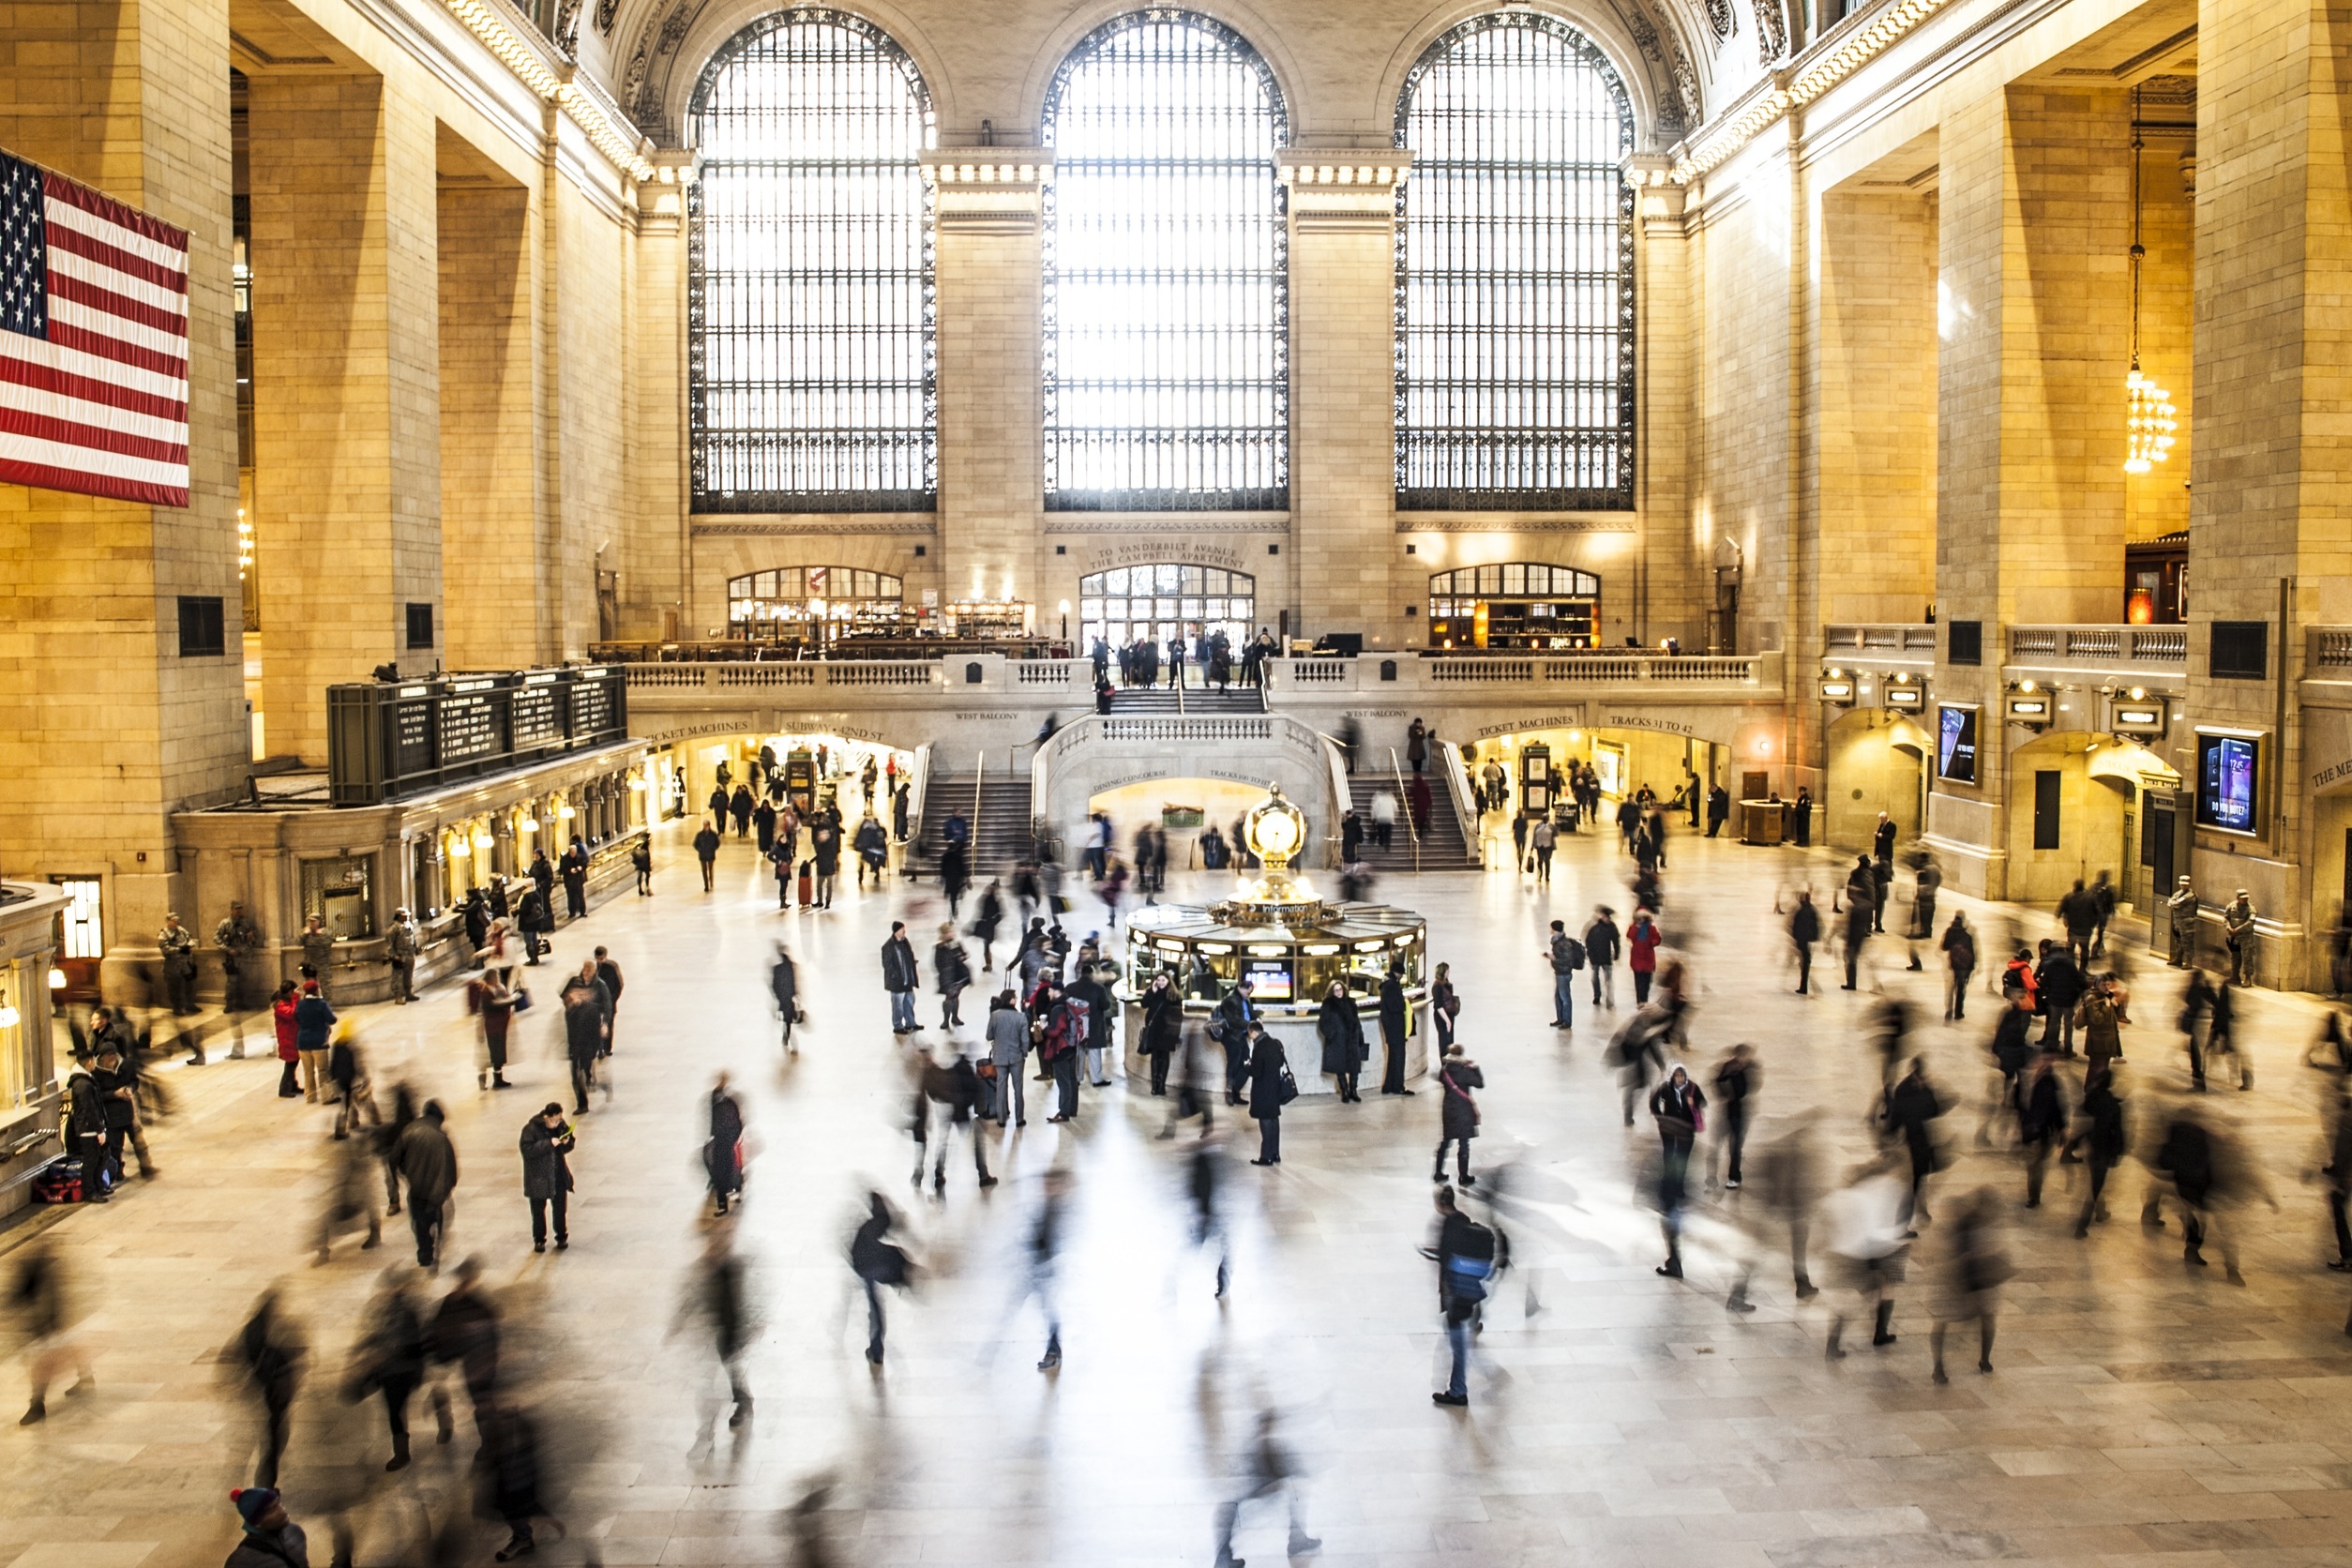
architecture, people, railway, building, city, urban, new york, train, manhattan, new york city, crowd, travel, metro, underground, transit, transportation, nyc, flag, plaza, usa, america, station, train station, united states, cool image, grand central station, commuters, terminal, town square, famous, tourist attraction, midtown, retail, shopping mall